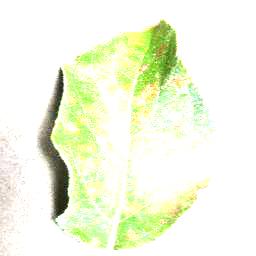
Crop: apple
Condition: cedar_rust